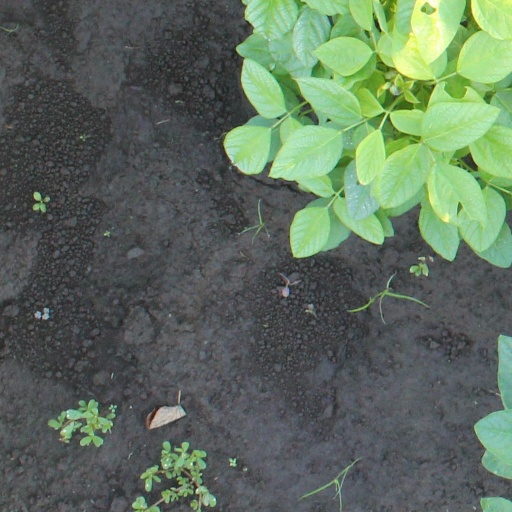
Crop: soybean